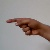
The image shows a hand gesture representing the letter 'G' in Indian Sign Language.